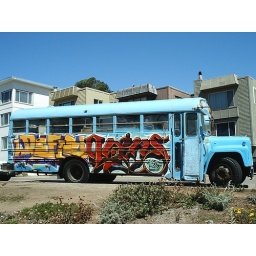
Funky school bus near SF beach